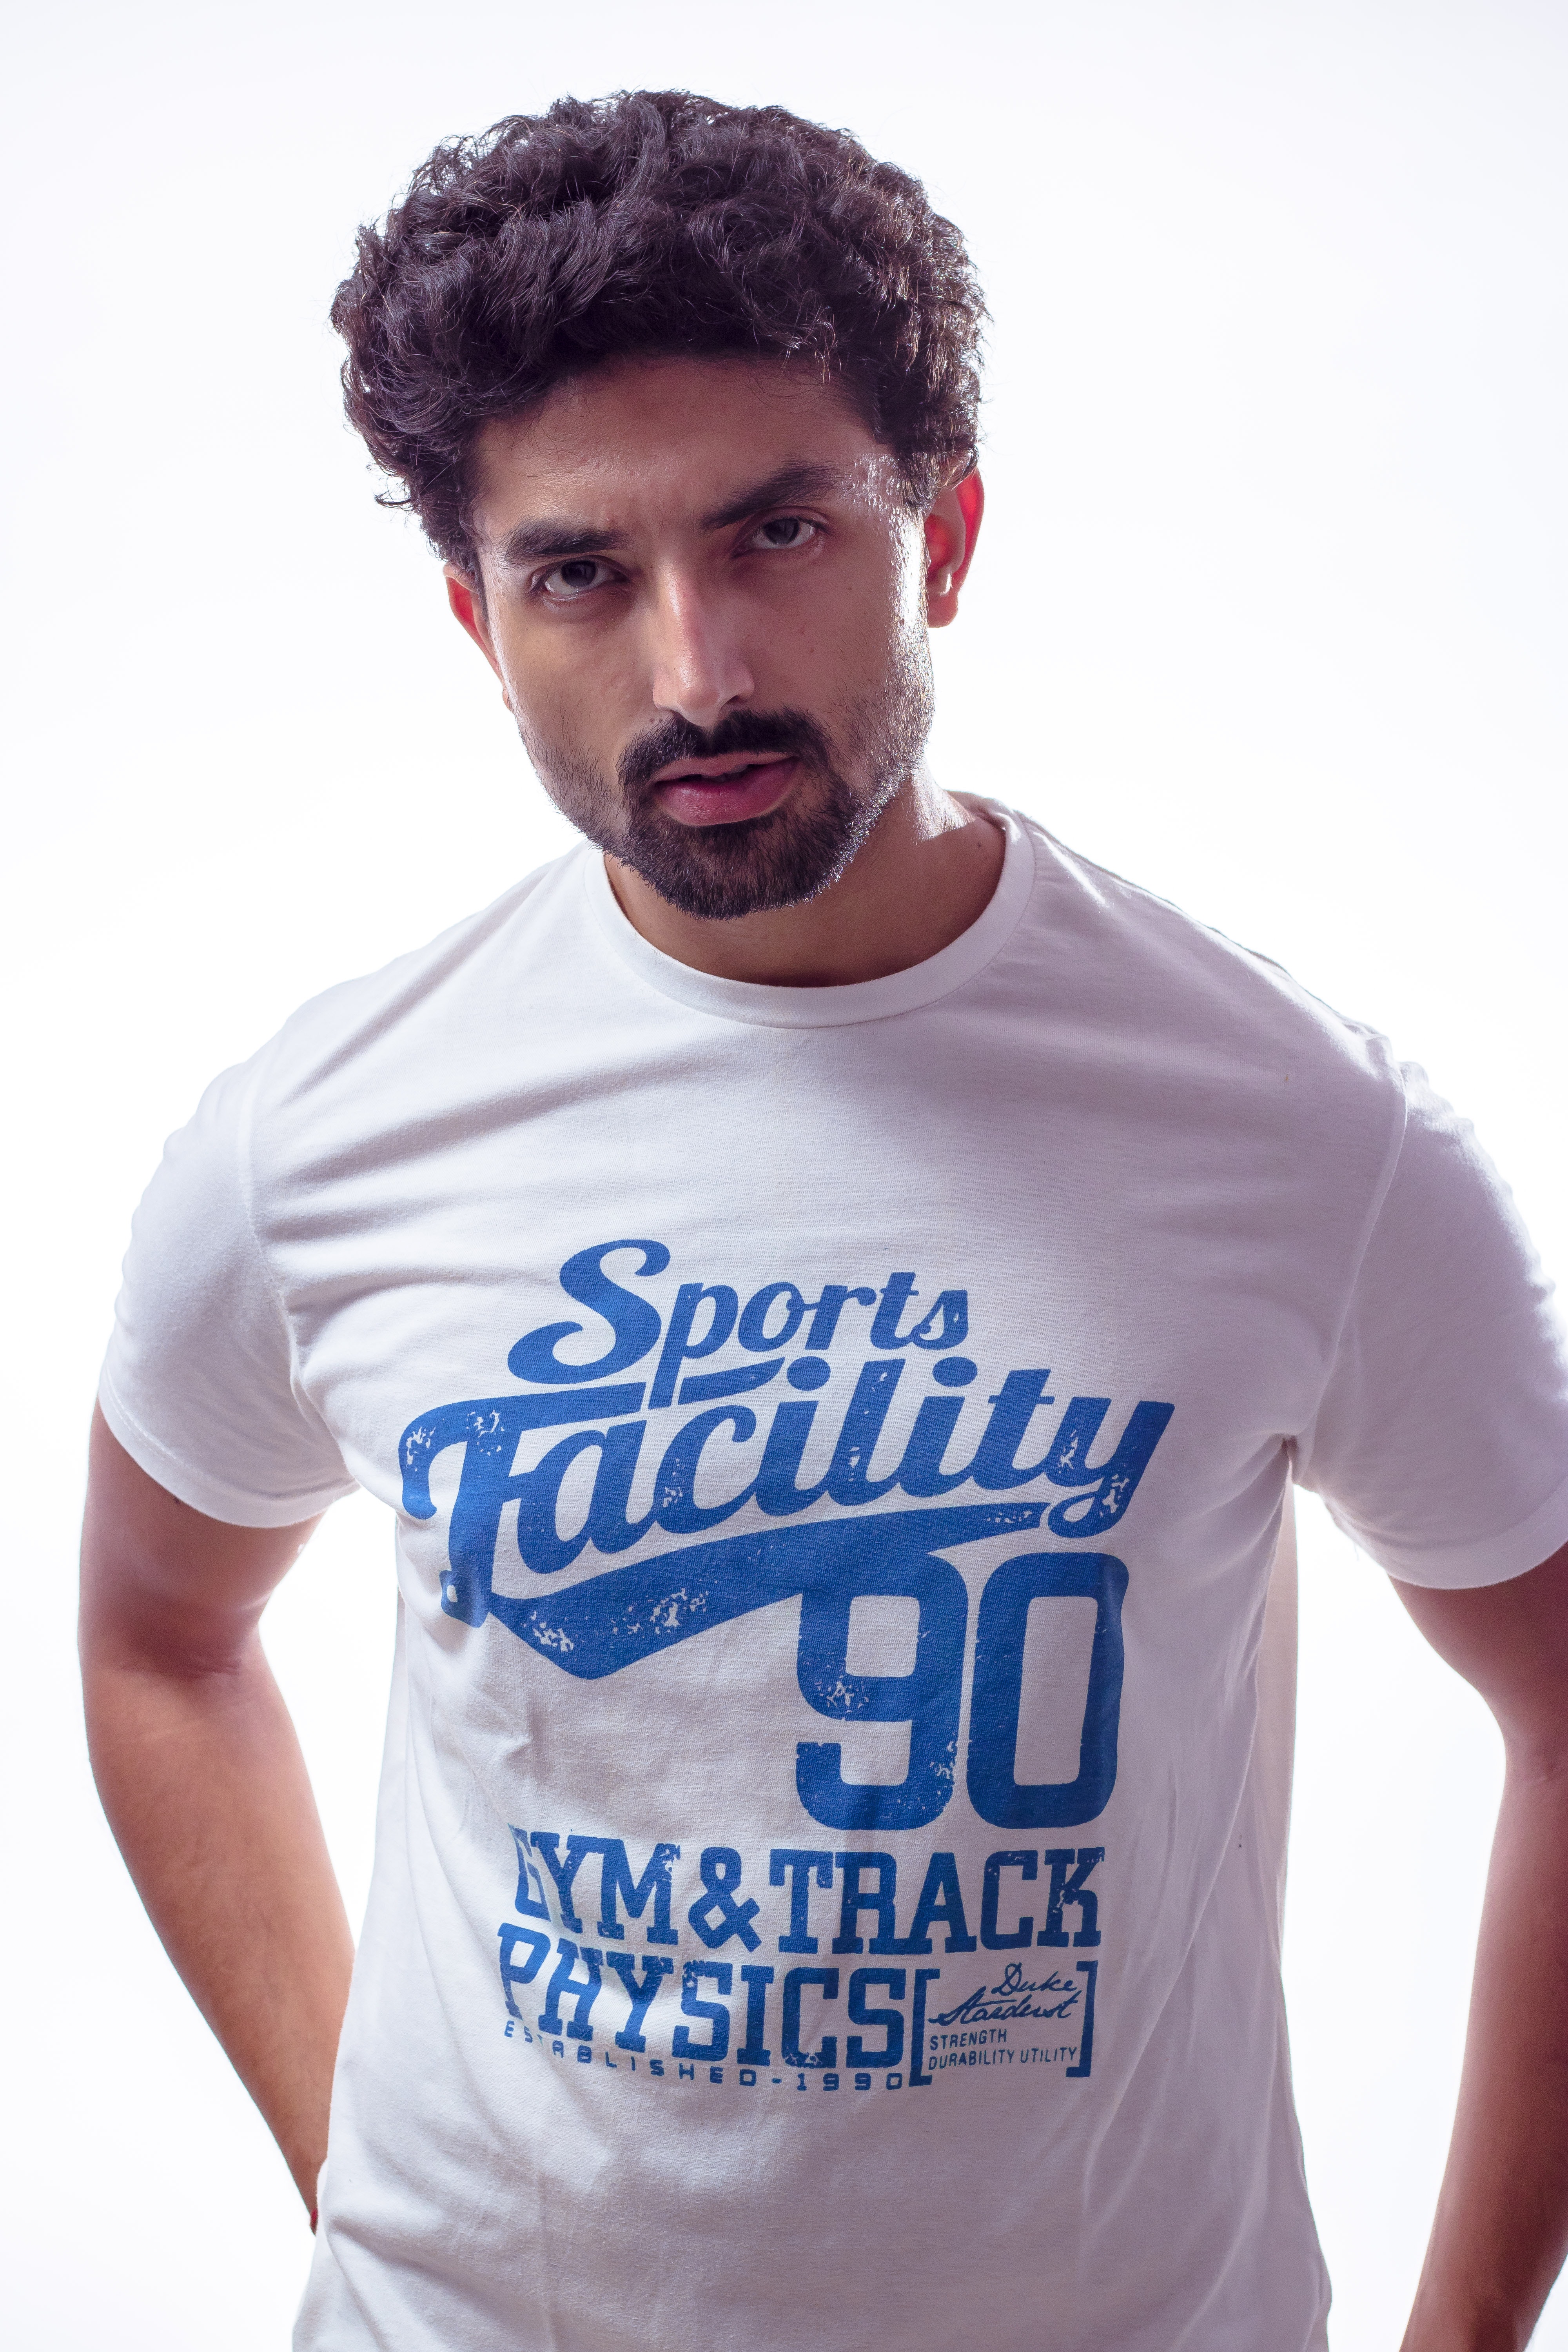
t shirt, white, sleeve, shoulder, cool, neck, facial hair, human, muscle, top, product, fun, shirt